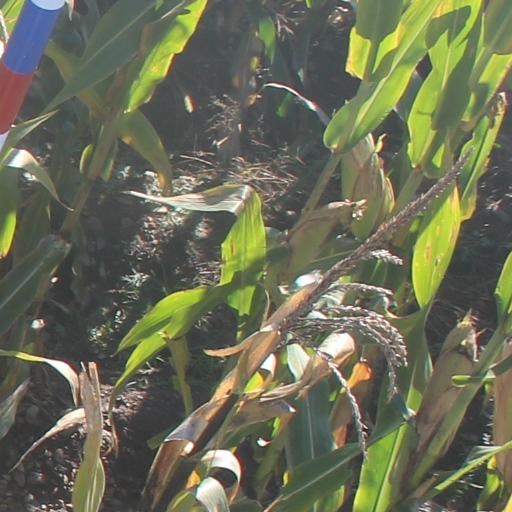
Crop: maize; corn